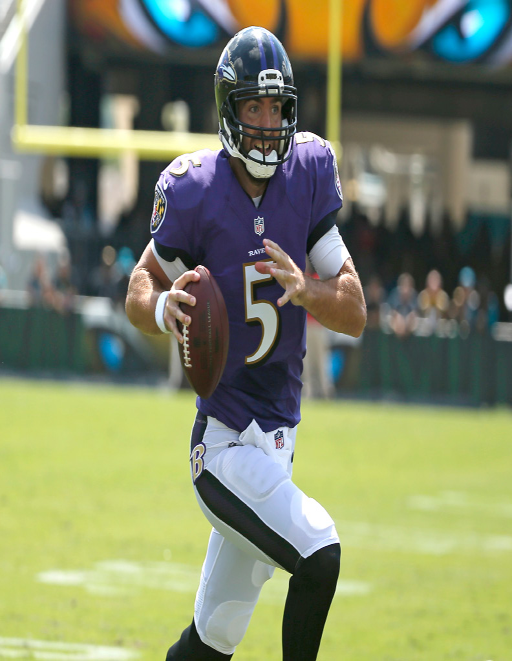
american football player runs for a-yard touchdown against sports team during the first half of a football game .